Hillsborough (ward)

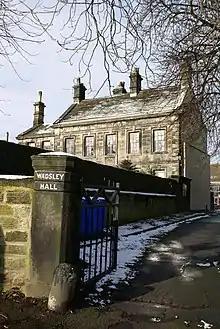
Wadsley Hall

Wadsley is a village—now a district of Sheffield—that dates from Saxon times. Its name comes from the Old English "Wadde's Leah", which means 'Wadde's forest clearing'. Wadsley hall is the former residence of the lords of this manor. It was much altered in 1722 by George Bamforth, and it was the birthplace of Sir John Fowler (15 July 1817 – 20 November 1898) designer of the Forth Rail Bridge. It has its own parish church. It is not the same district as Wadsley Bridge, which is near Owlerton.